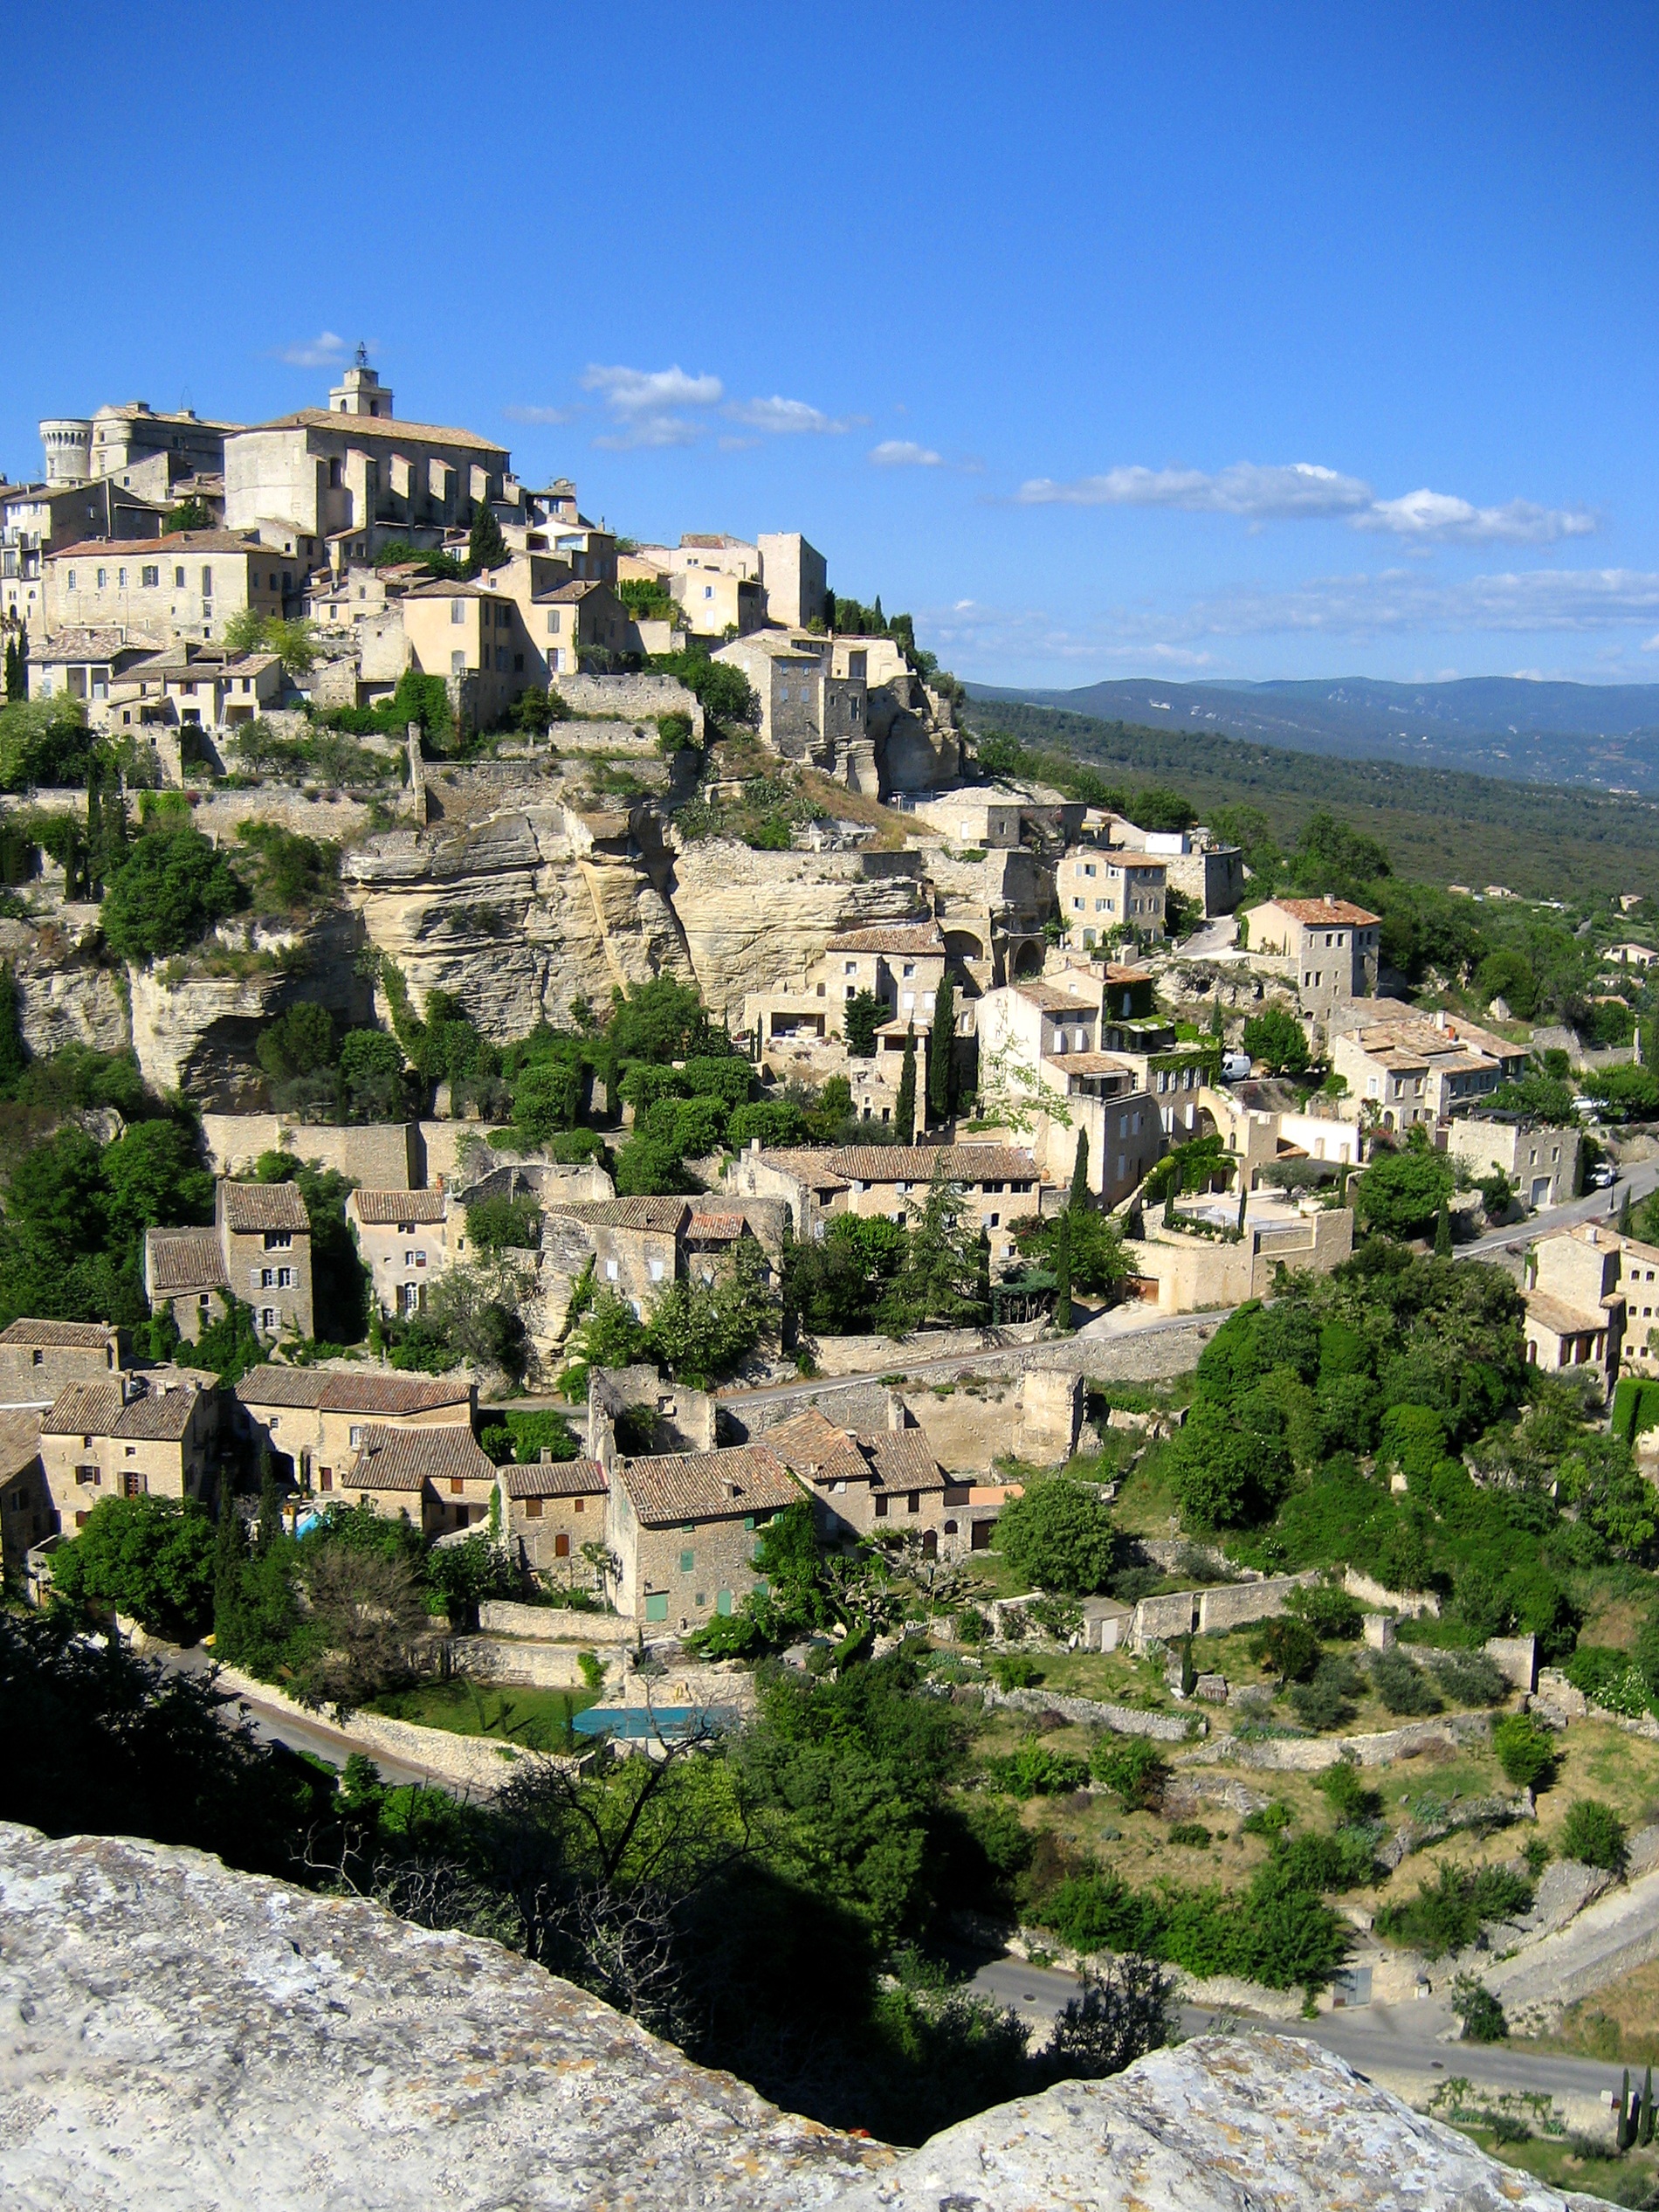
landscape, sea, coast, mountain, hill, town, mountain range, cityscape, vacation, travel, village, france, landmark, tourism, ruins, provence, vaucluse, gordes, aerial photography, provence alpes c te d azur, ancient history, residential area, geographical feature, human settlement